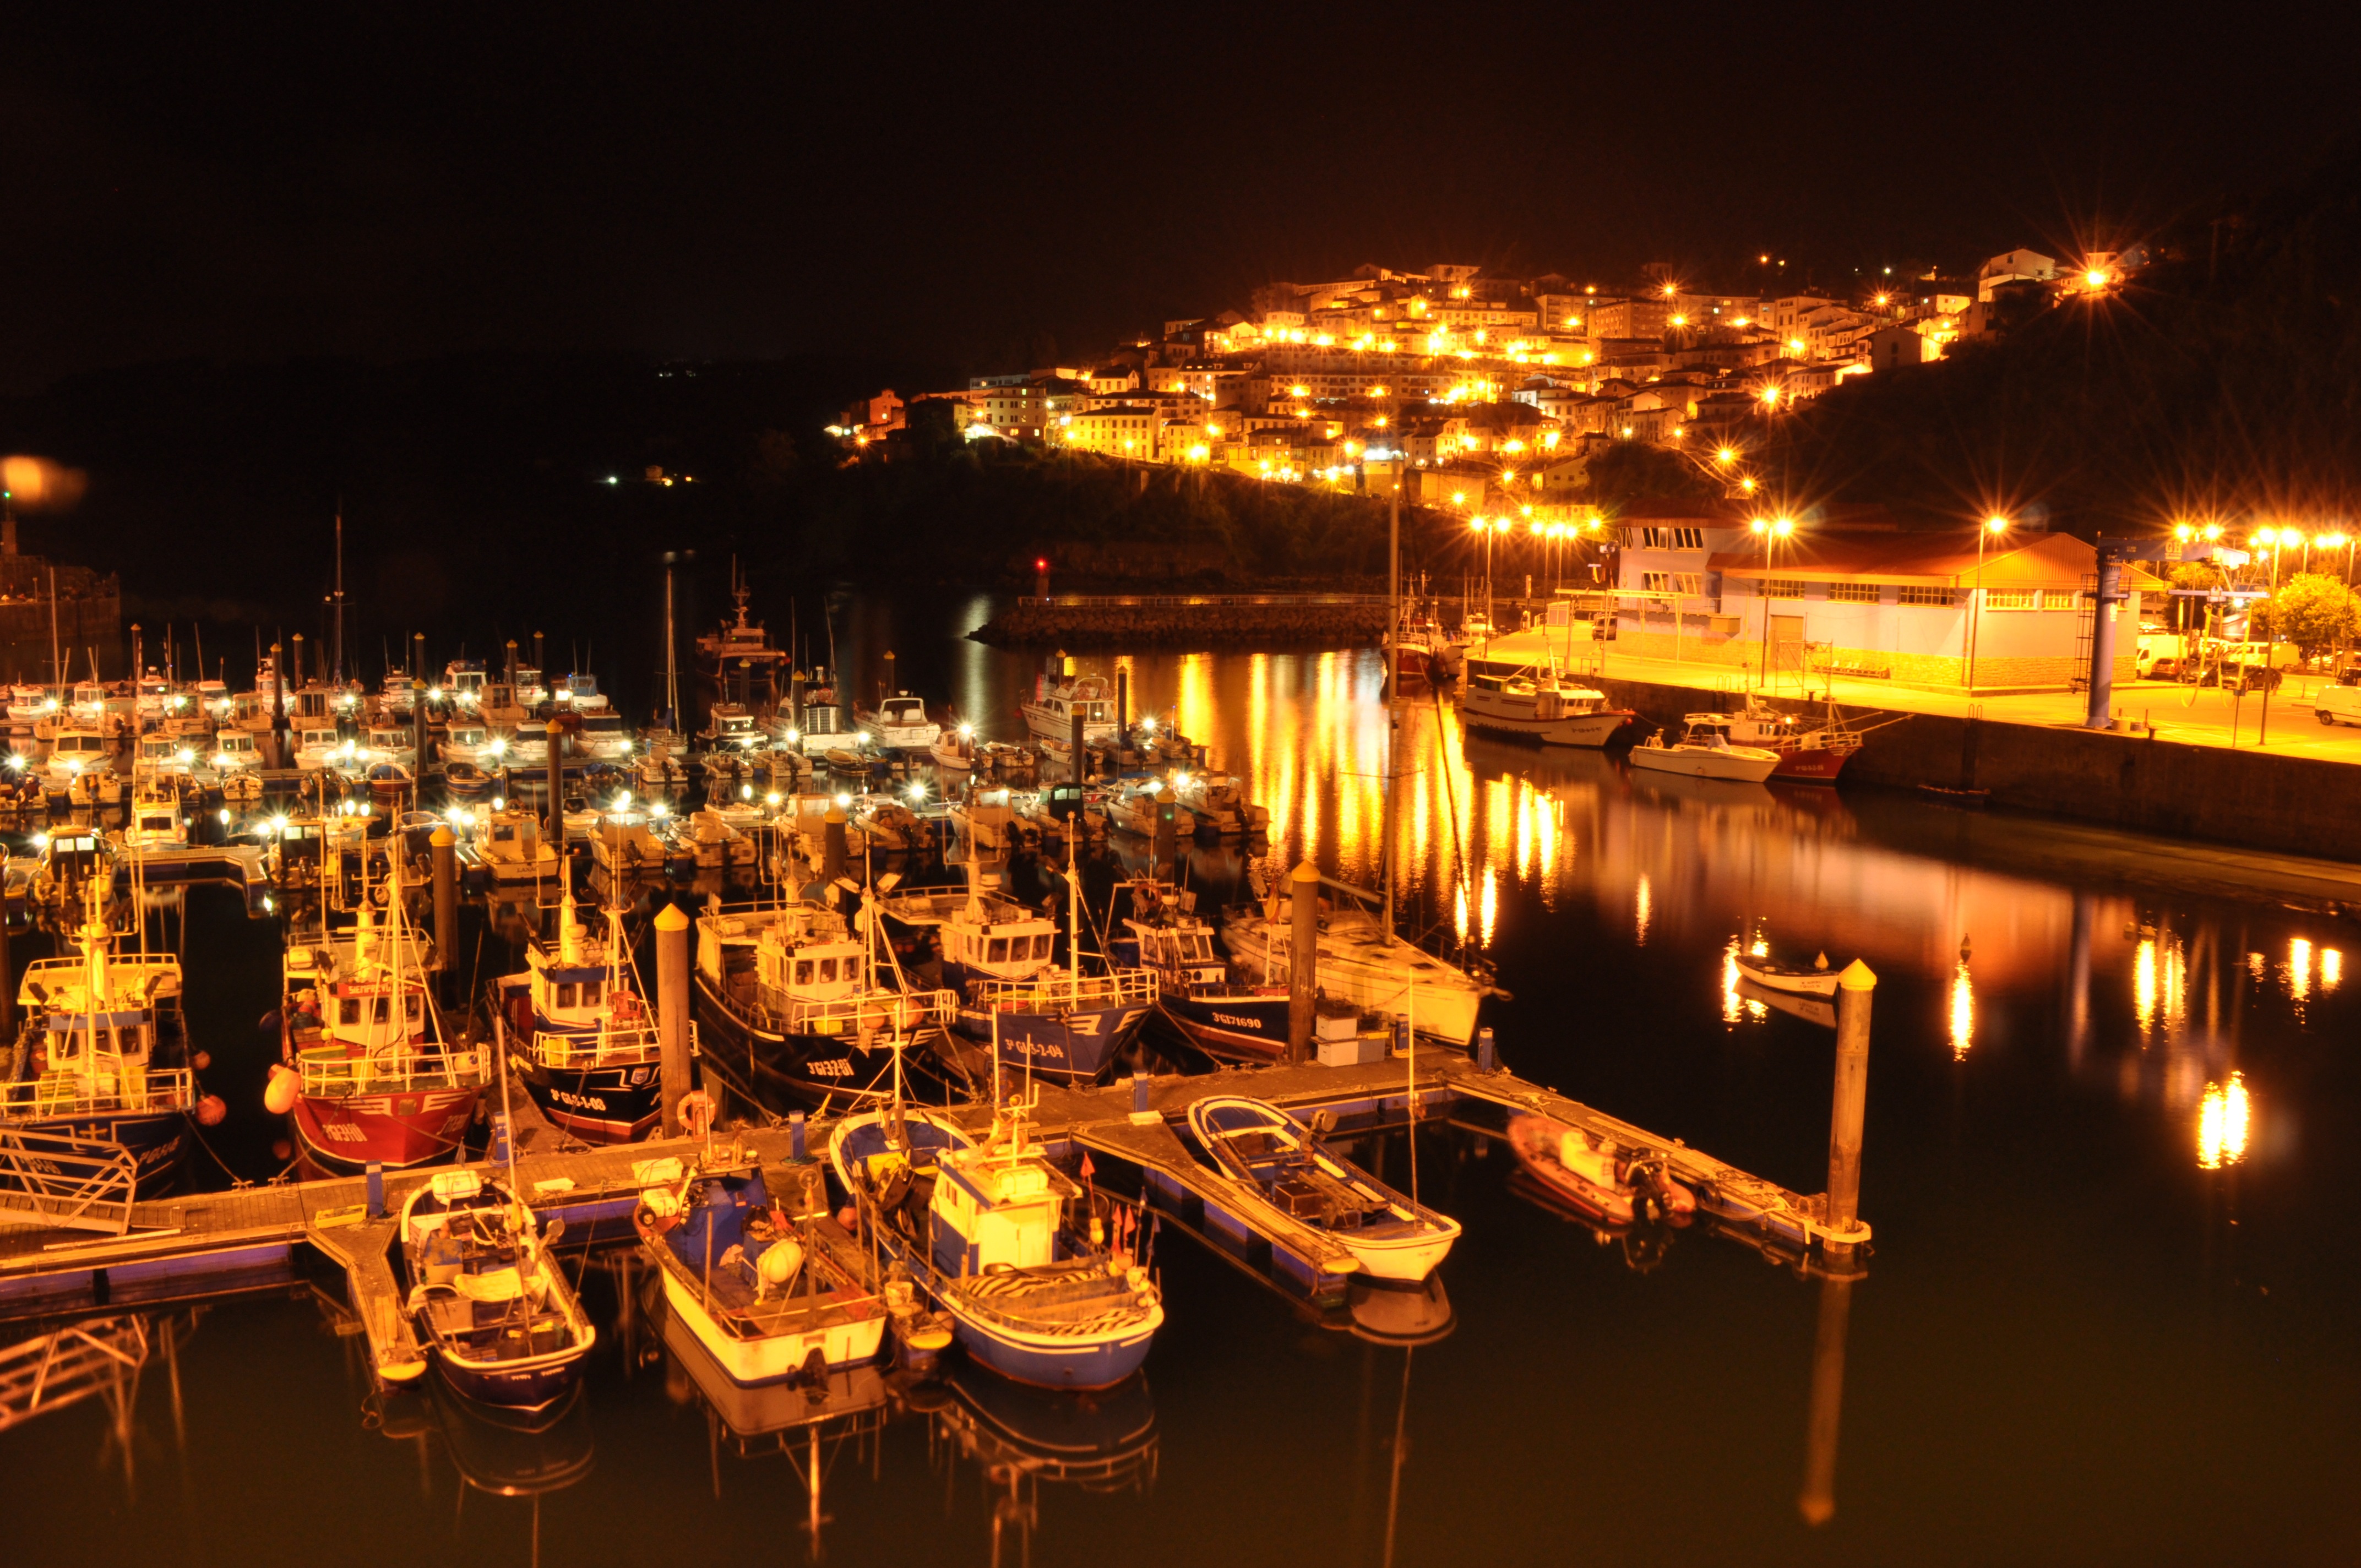
dock, night, cityscape, dusk, evening, reflection, vehicle, marina, port, boats, ballasts